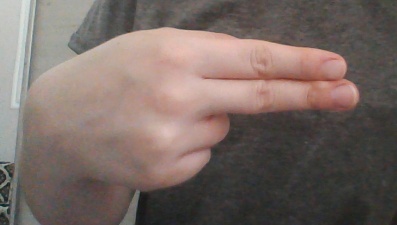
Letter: ain